Pliny the Elder

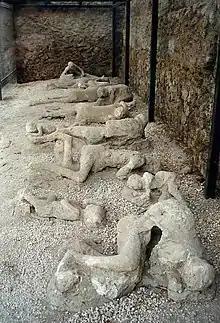

The last position of procurator, an uncertain one, was of Gallia Belgica, based on Pliny's familiarity with it. The capital of the province was Augusta Treverorum (Trier), named for the Treveri surrounding it. Pliny says that in "the year but one before this" a severe winter killed the first crops planted by the Treviri; they sowed again in March and had "a most abundant harvest." The problem is to identify "this", the year in which the passage was written. Using 77 as the date of composition Syme arrives at AD 74–75 as the date of the procuratorship, when Pliny is presumed to have witnessed these events. The argument is based entirely on presumptions; nevertheless, this date is required to achieve Suetonius' continuity of procuratorships, if the one in Gallia Belgica occurred.